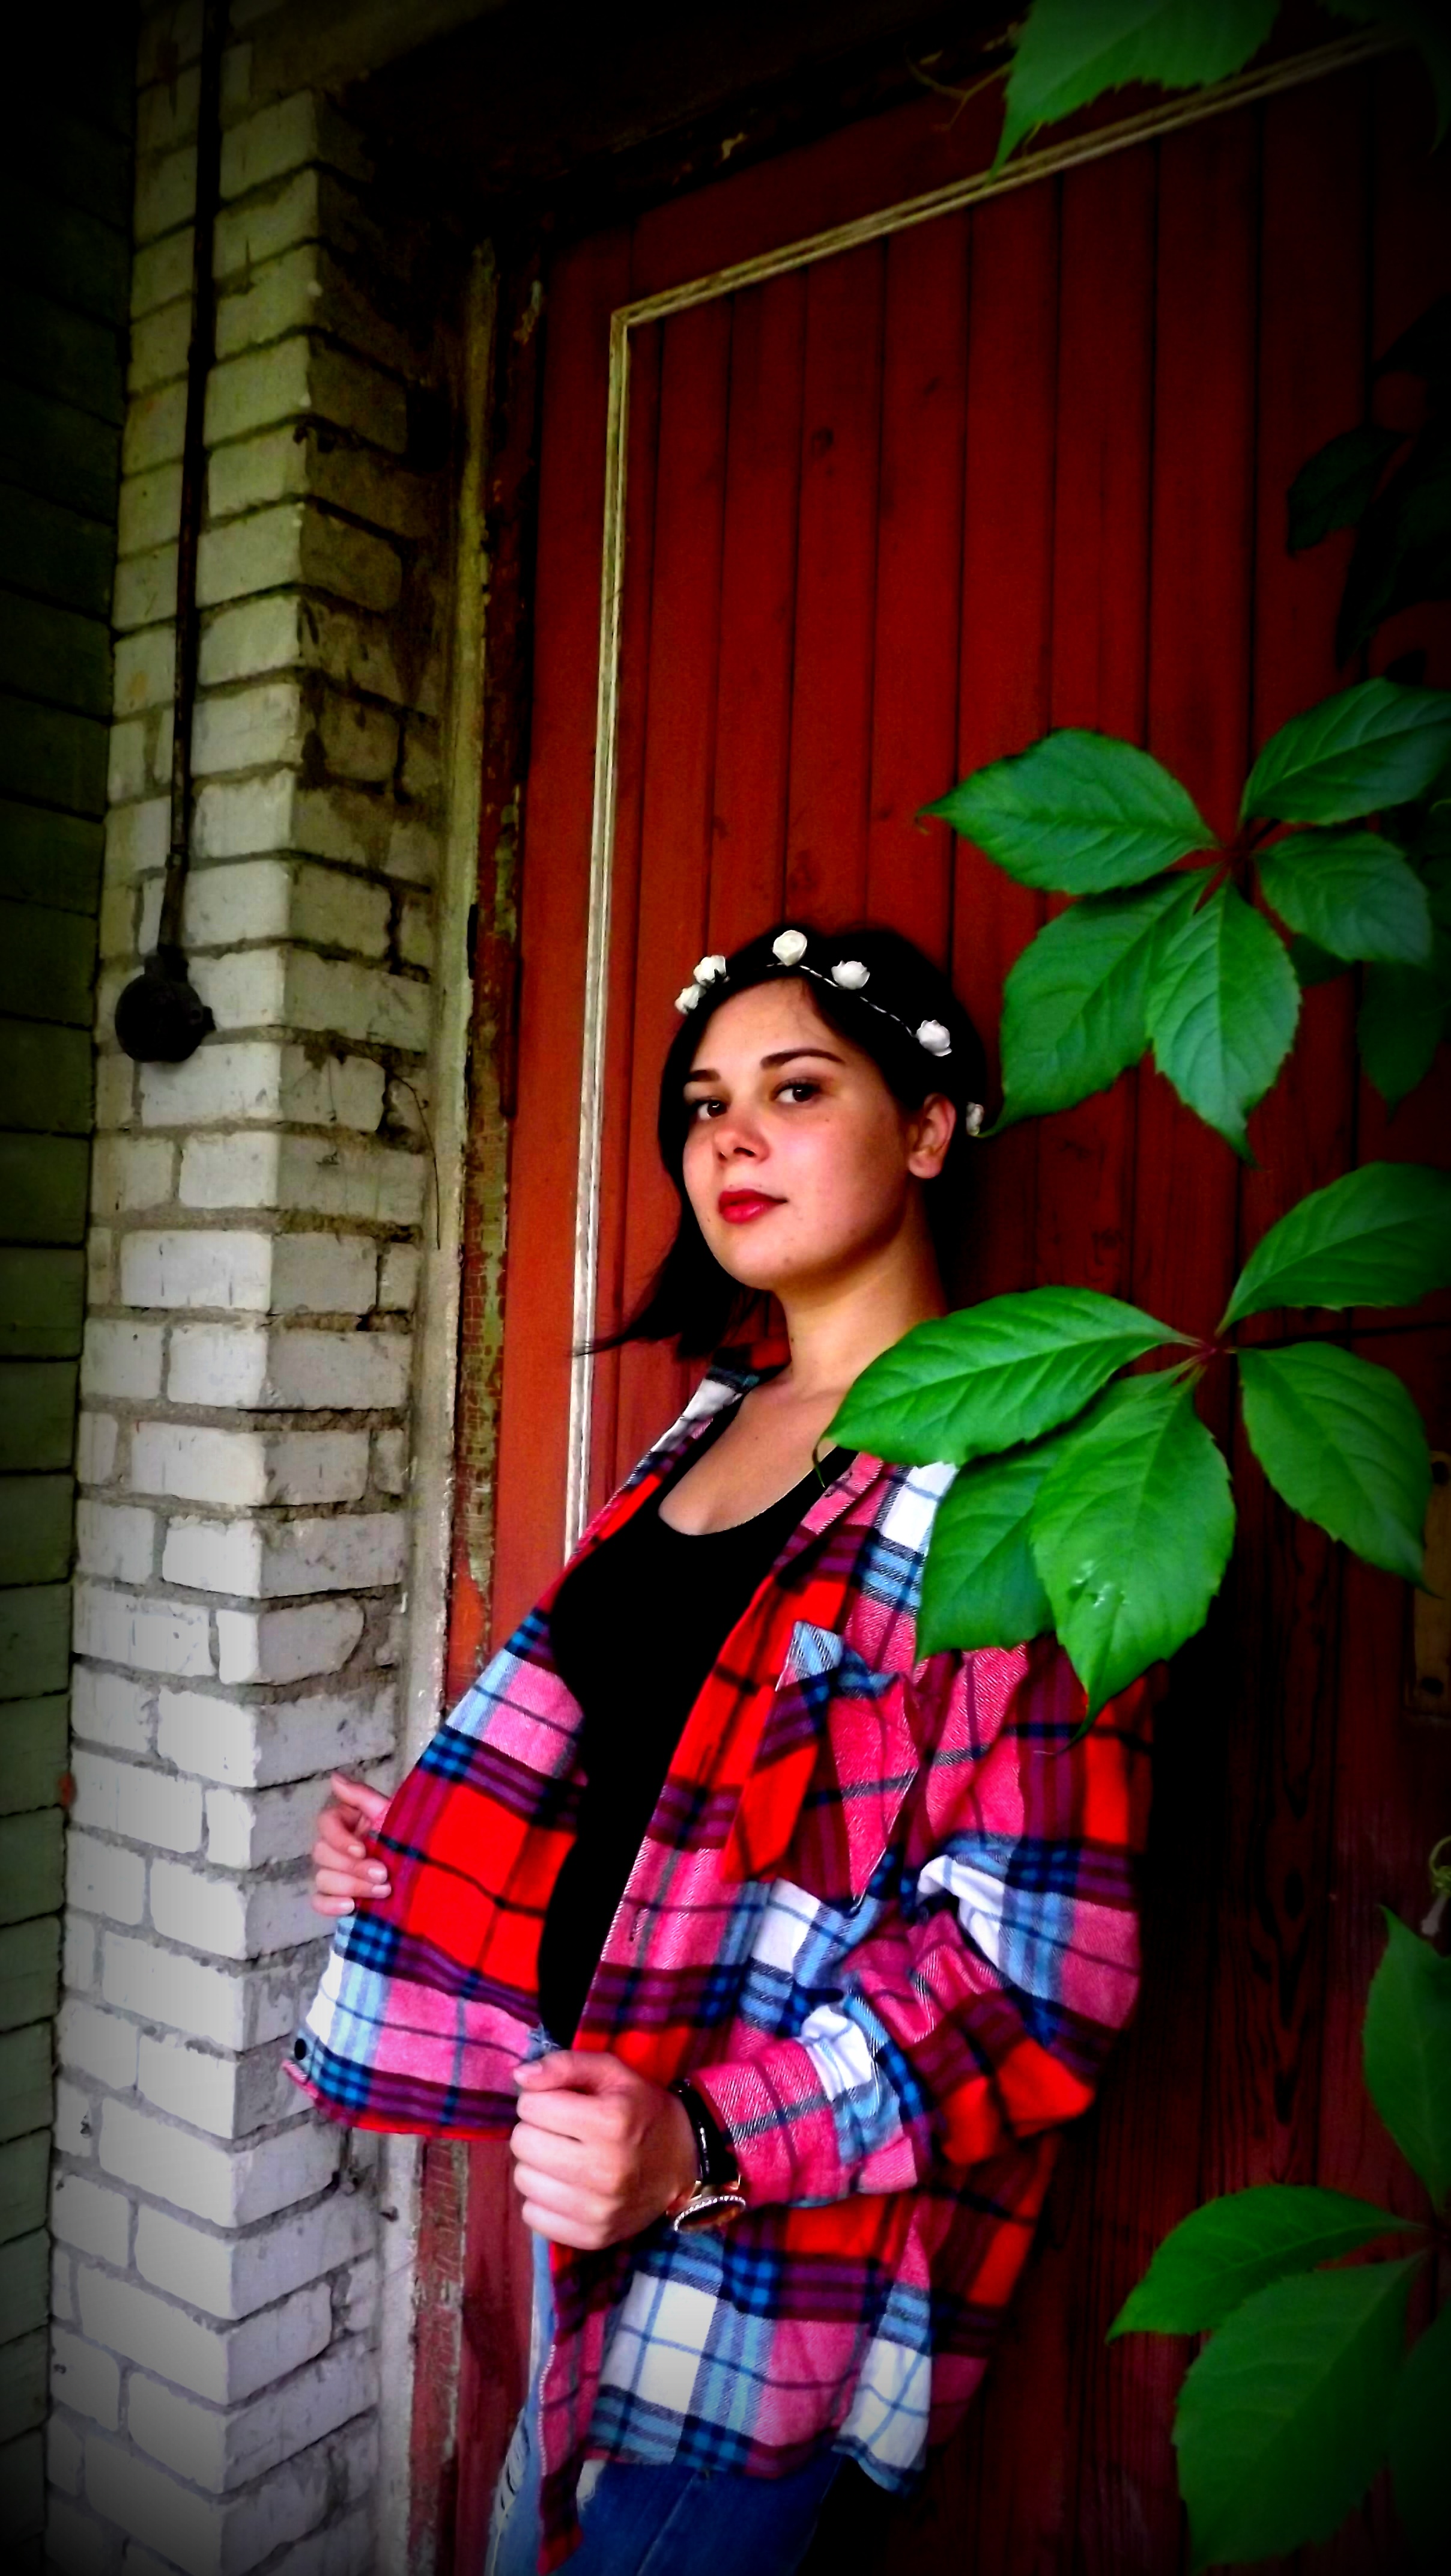
girl, woman, green, red, color, lady, dress, beauty, photo shoot